Arthur Harry Blissett

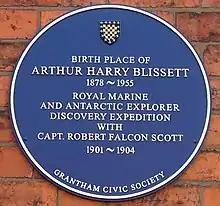
Arthur Blissett Blue Plaque

Arthur Harry Blissett (21 January 1878 – 14 August 1955), was a Lance Corporal, Royal Marine who joined Captain Robert Falcon Scott on the "Discovery" expedition of 1901–1904.